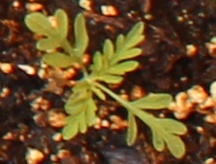
Label: Ragweed